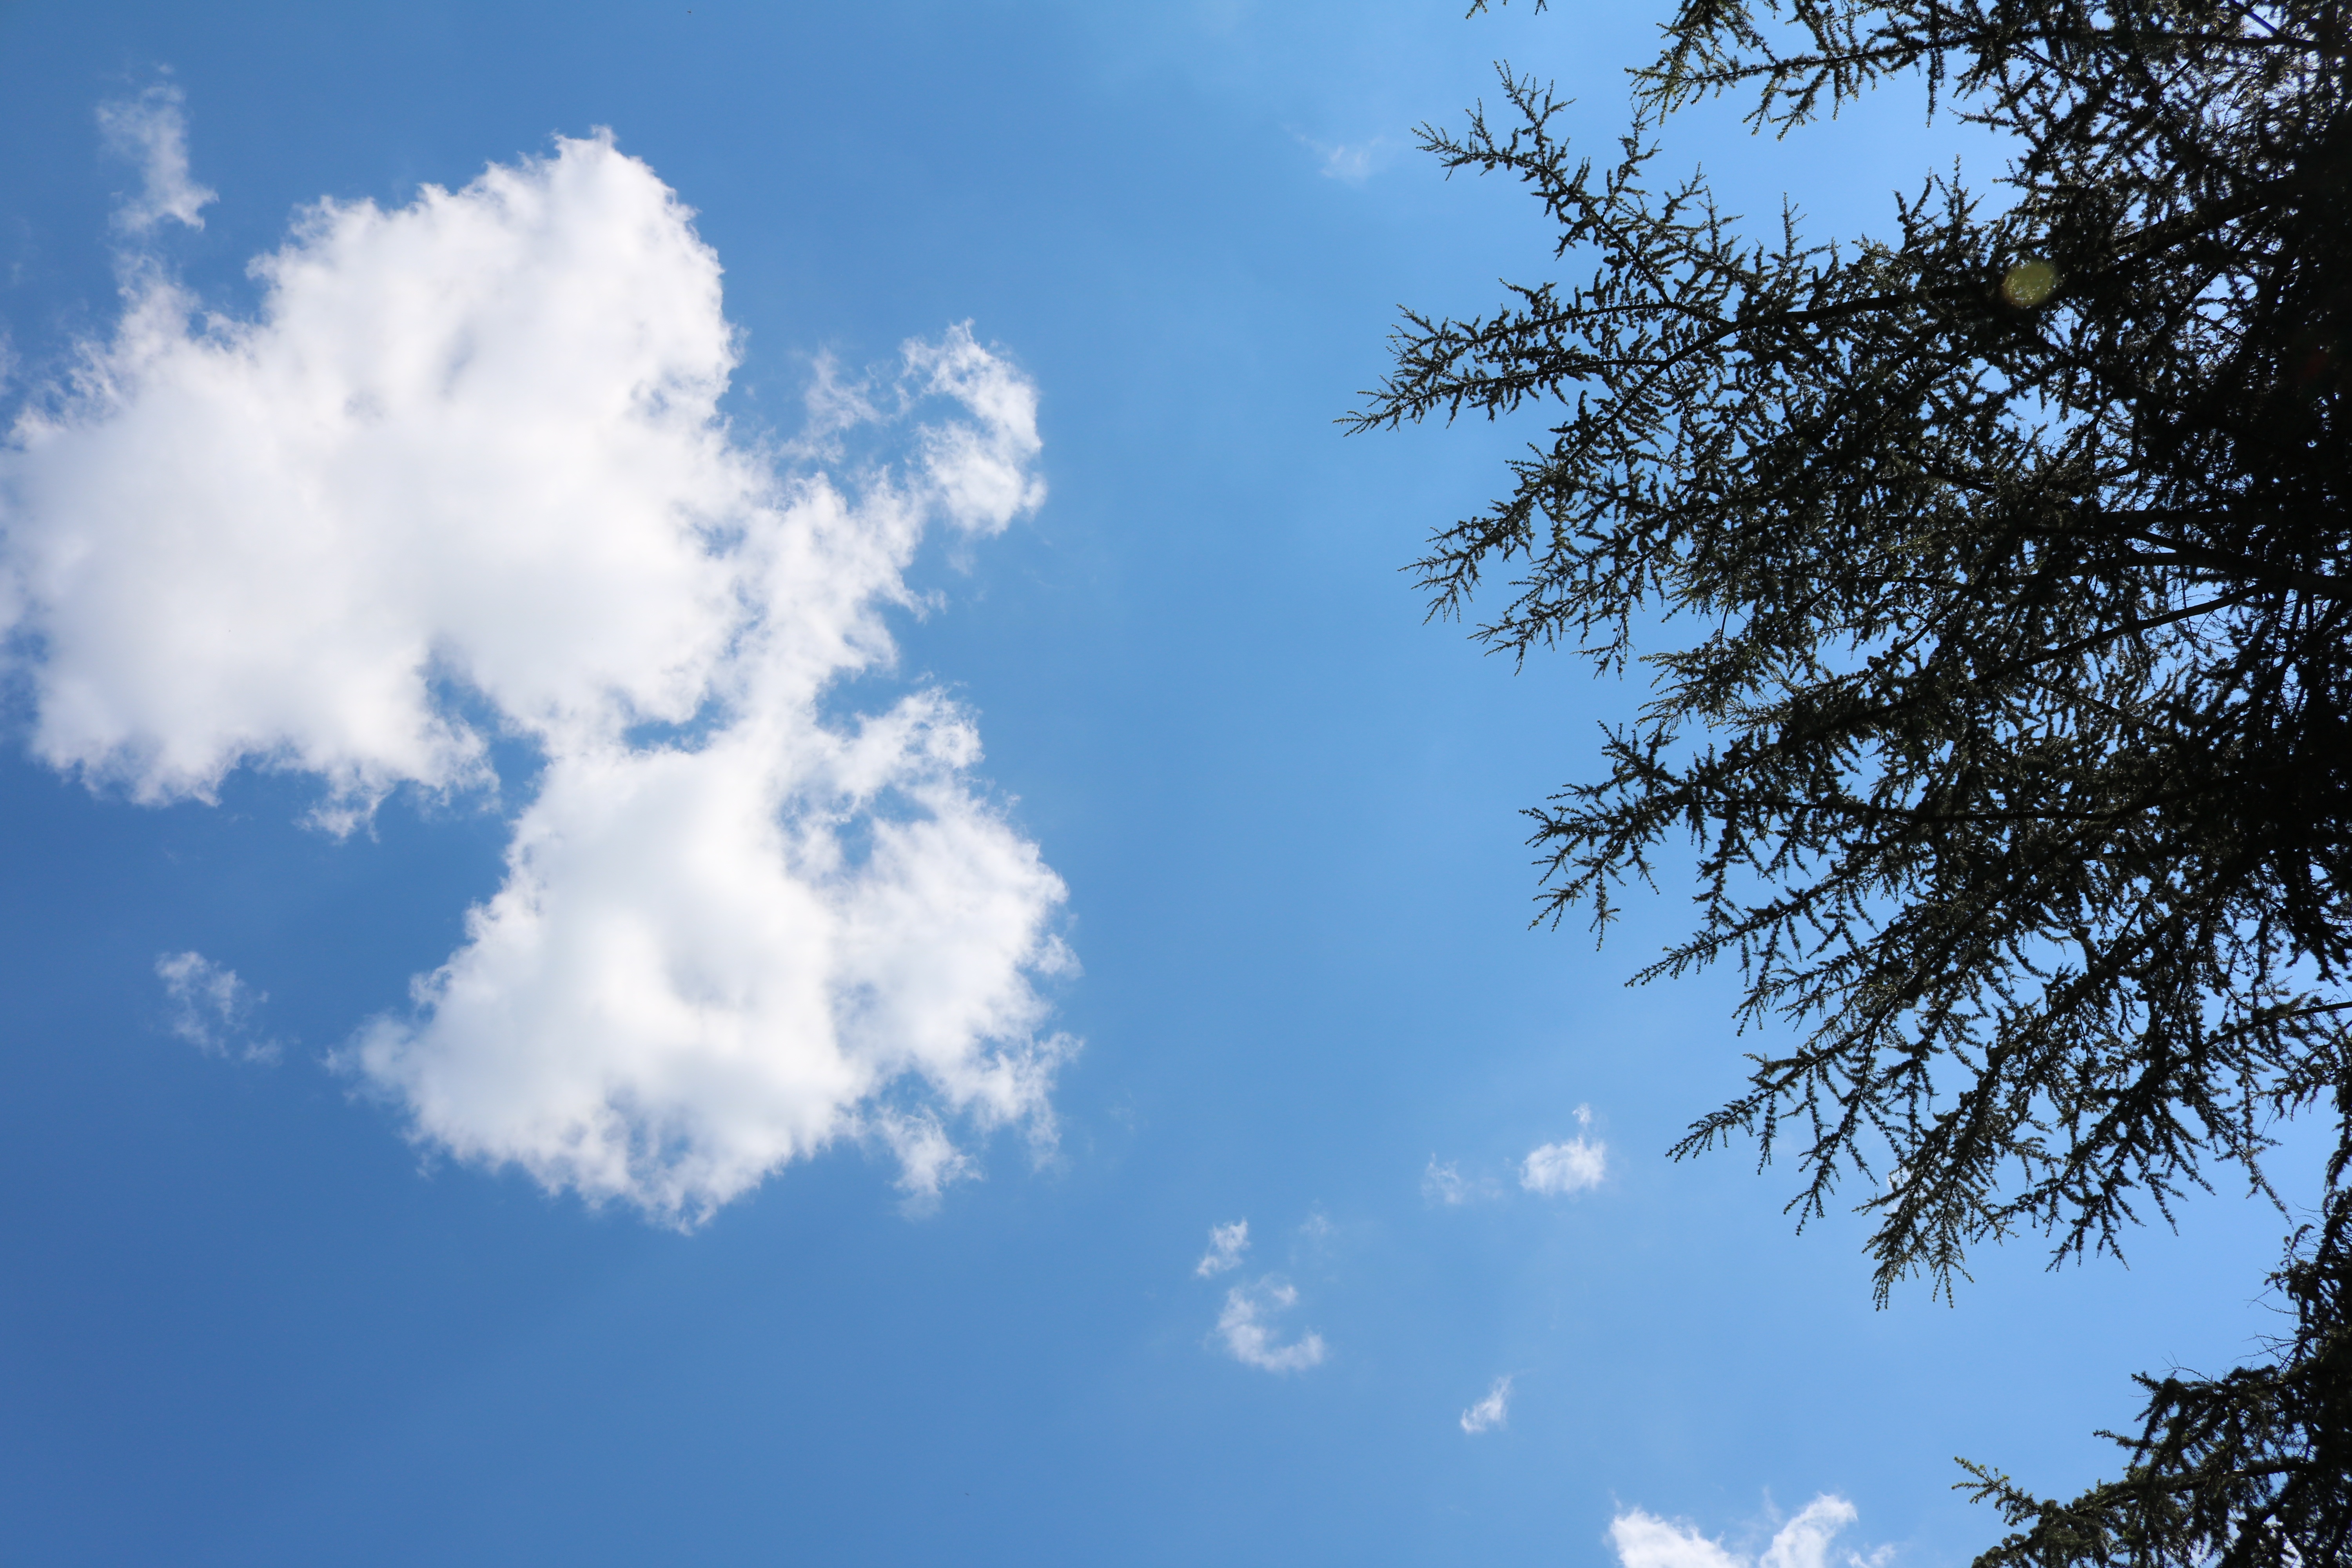
tree, nature, branch, cloud, sky, white, warm, sunlight, atmosphere, summer, daytime, cumulus, blue, clouds, nice weather, phenomenon, meteorological phenomenon, atmosphere of earth, computer wallpaper